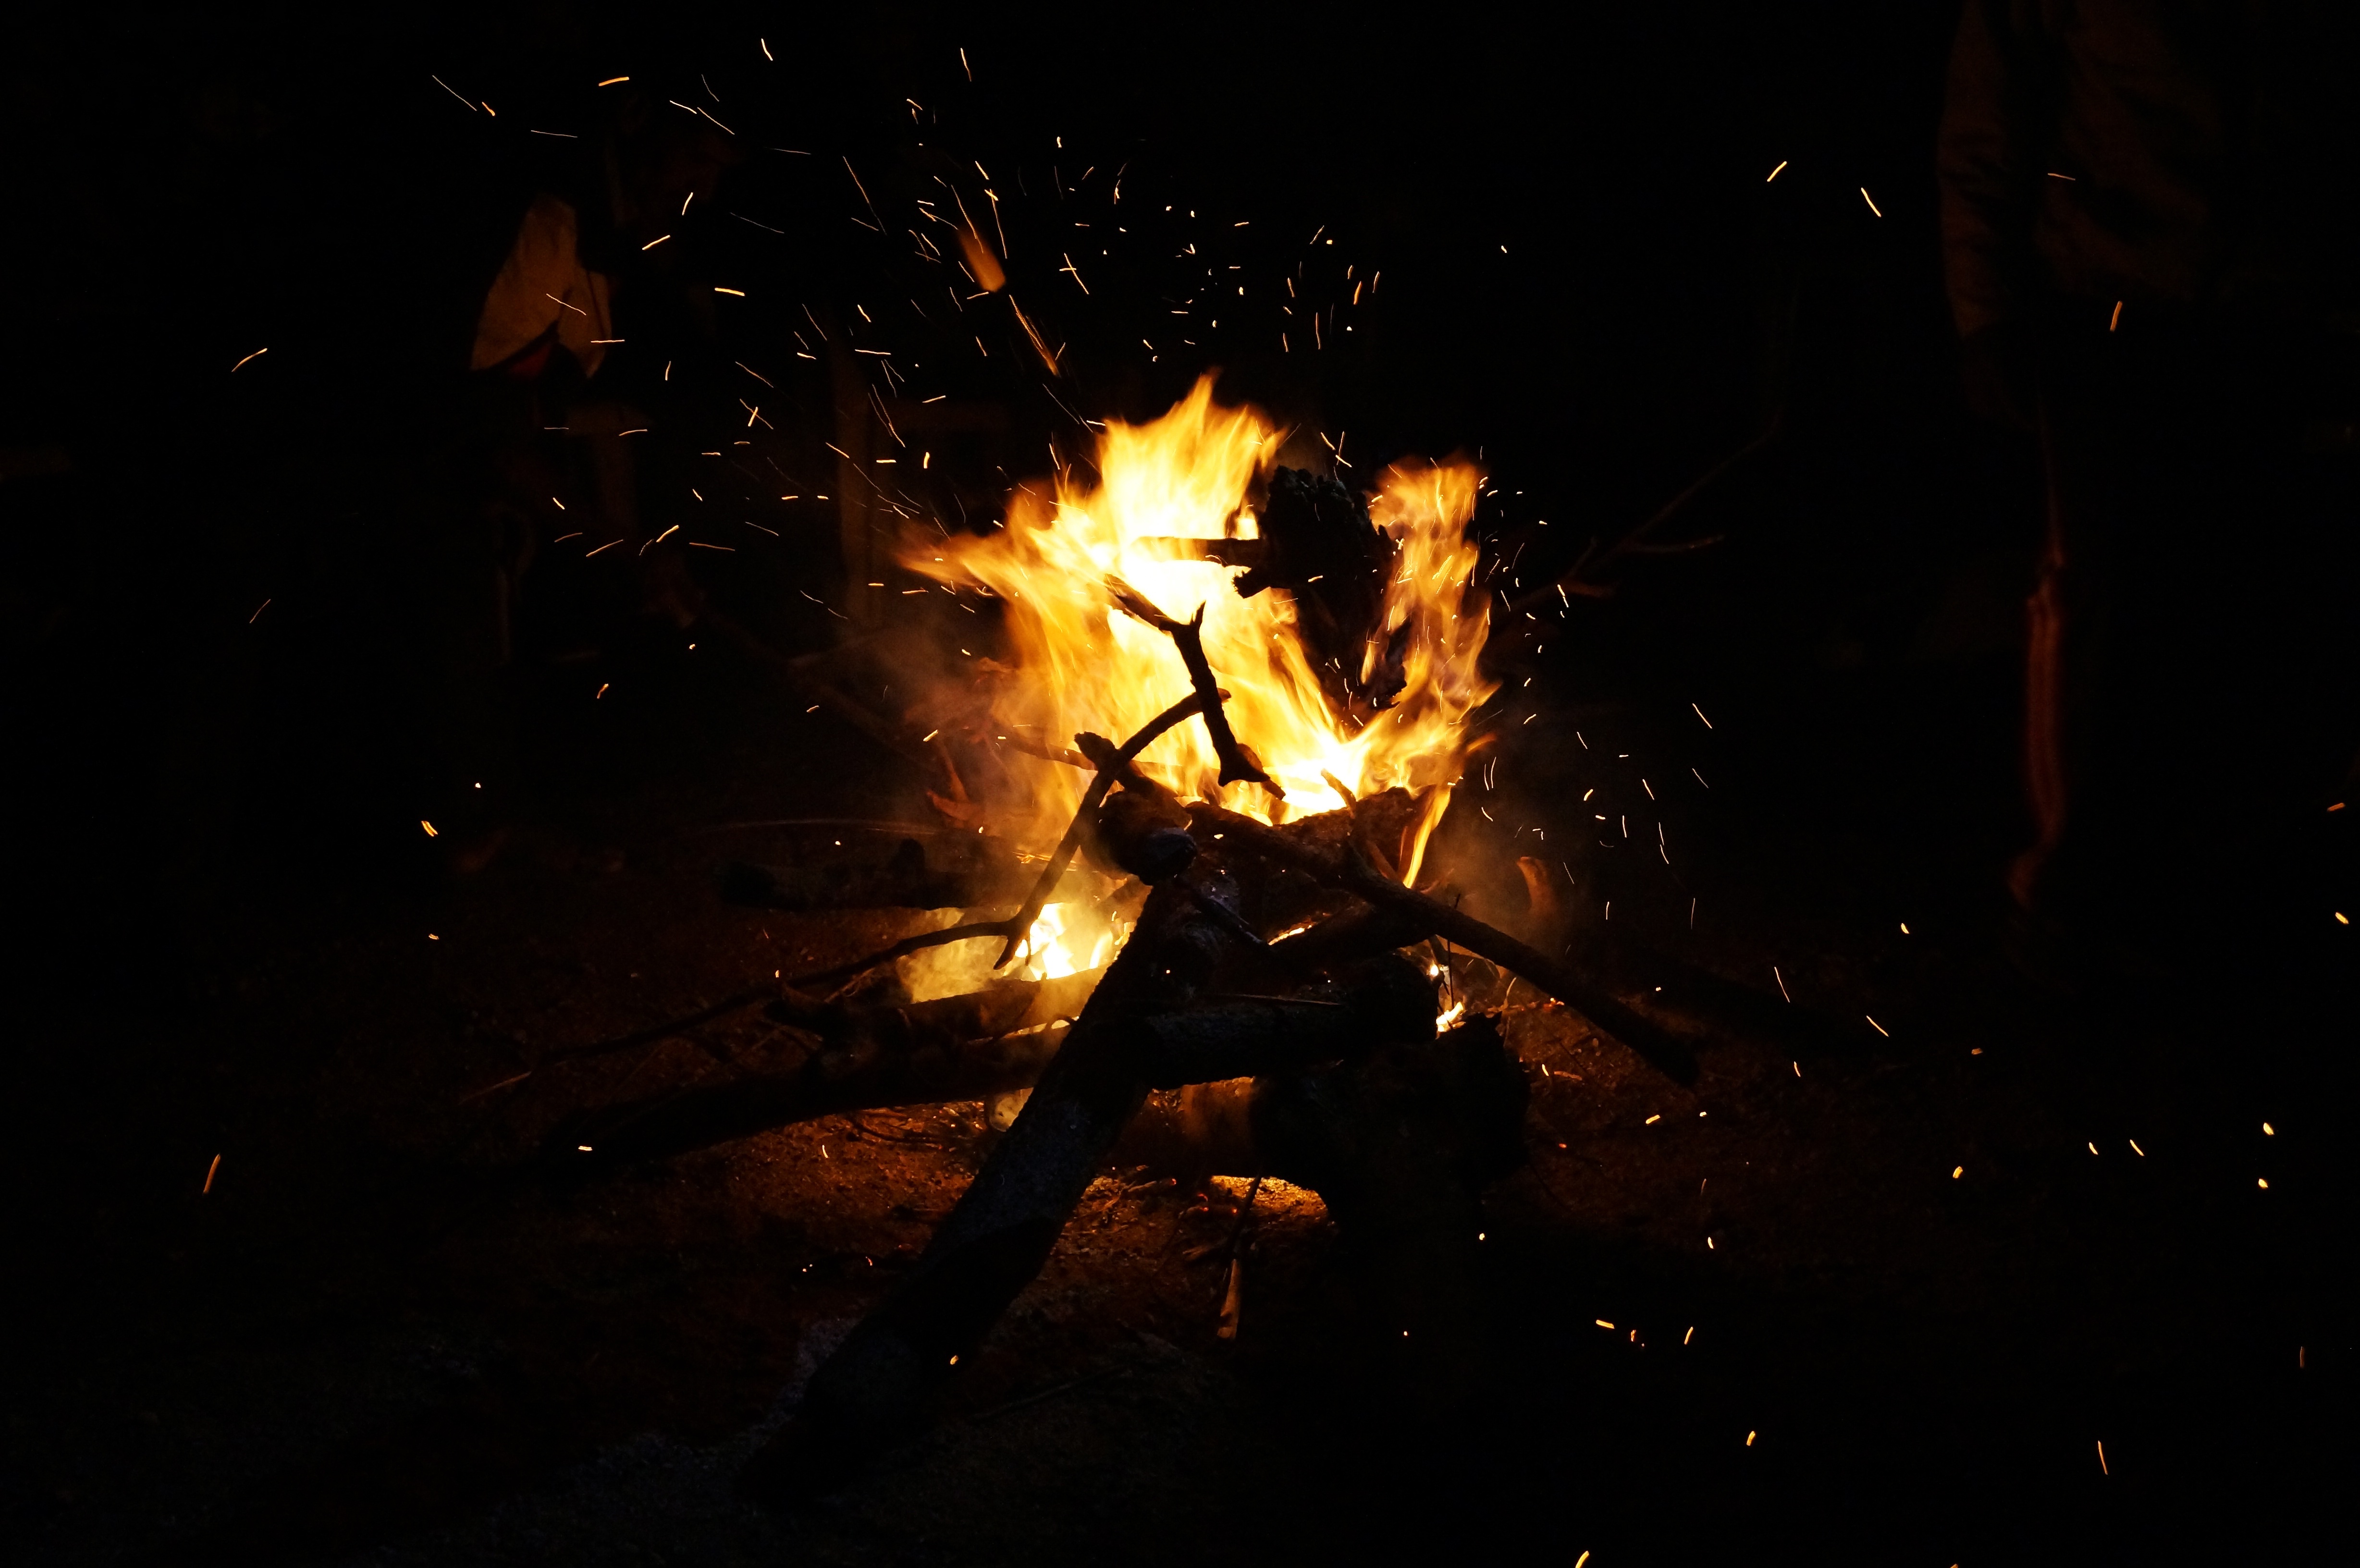
forest, group, night, adventure, vacation, travel, sparkler, flame, fire, darkness, friendship, together, camping, campfire, bonfire, cheerful, outdoors, fun, friends, happiness